Gräpplang Castle

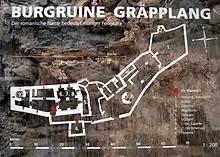
Layout of the castle

Gräpplang Castle is a castle in the municipality of Flums of the Canton of St. Gallen in Switzerland. It is a Swiss heritage site of national significance.